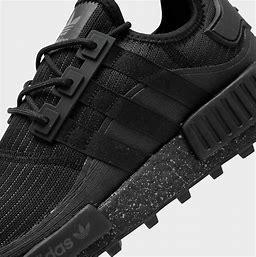
Brand: Adidas
Model: NMD_R1